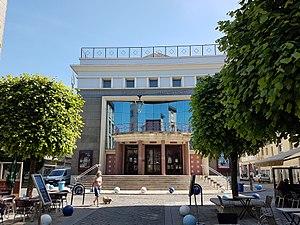
Le Théâtre Monsigny à Boulogne-sur-Mer (Pas-de-Calais)
Le théâtre Monsigny est un théâtre et une salle de spectacle situé à Boulogne-sur-Mer, dans le Pas-de-Calais.
Boulogne-sur-Mer est une commune française, sous-préfecture du département du Pas-de-Calais en région Hauts-de-France. Ses habitants sont appelés les Boulonnais.